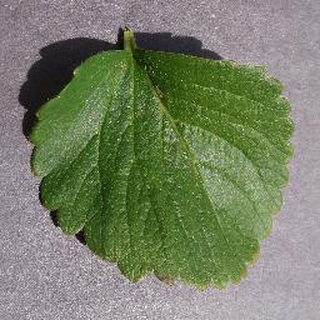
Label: healthy_strawberry